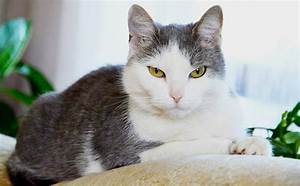
Label: cat